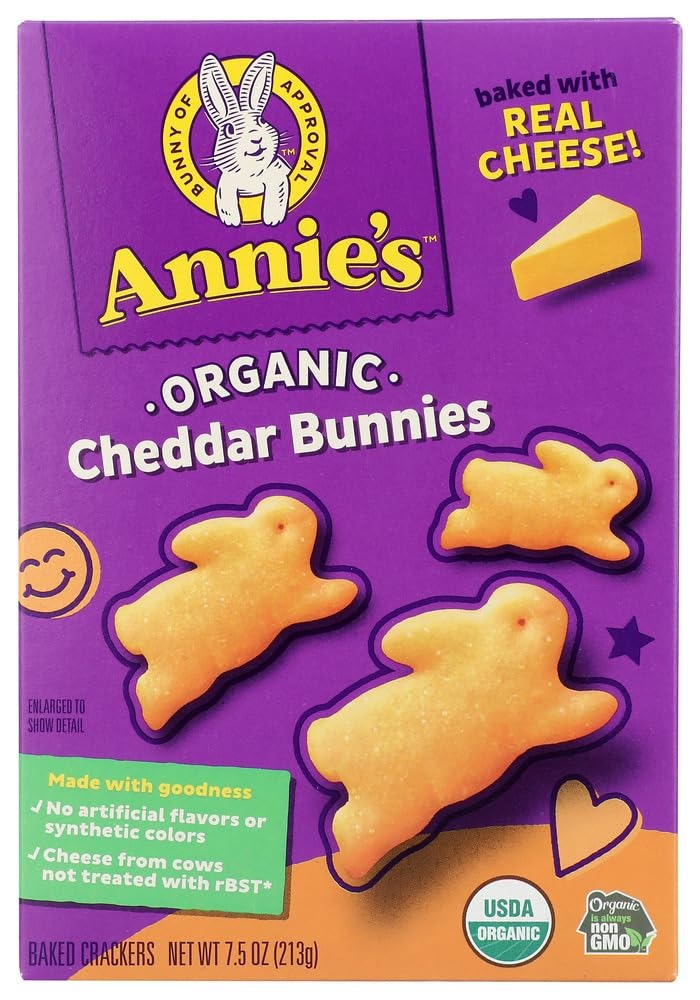
Item Name: Annie's Baked Snack Crackers Real Cheddar Bunnies 7.5 OZ (Pack of 9)
Value: 9.0
Unit: Count

Price: 6.61